2015 myAFibRisk.com 400

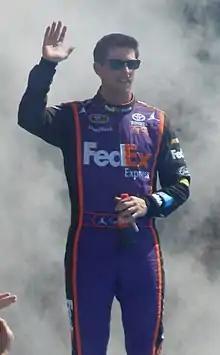
Denny Hamlin, seen here at the 2015 Daytona 500, scored his 26th career victory at Chicagoland Speedway.

The race restarted with 71 laps to go. After drag racing through the front stretch, Kurt Busch passed his brother for the lead with 46 laps to go. Edwards began the final cycle of pit stops with 29 laps to go. Kurt Busch pitted with 28 laps to go and handed the lead to Hamlin. Hamlin pitted with 24 laps to go and handed the lead to teammate Matt Kenseth. Kenseth hit pit road with 23 laps to go and the lead cycled back to Kurt Busch. Allmendinger was tagged for speeding on pit road and was forced to serve a drive-through penalty. Debris in turn 2 brought out the sixth caution of the race with 10 laps to go. The debris were pieces of a brake rotor that came from the No. 83 car of Matt DiBenedetto. "Did the yellow even need to come out? I don't even know," Kurt Busch said after the race. He, Gordon and Hamlin opted to stay out while the rest of the lead lap cars opted to pit.